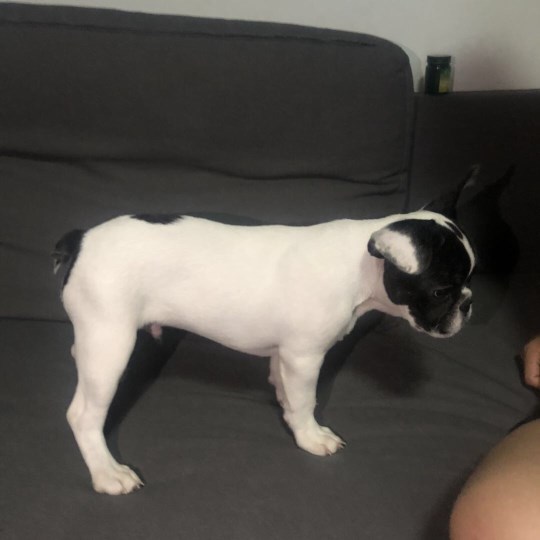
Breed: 1121-n000002-French_bulldog